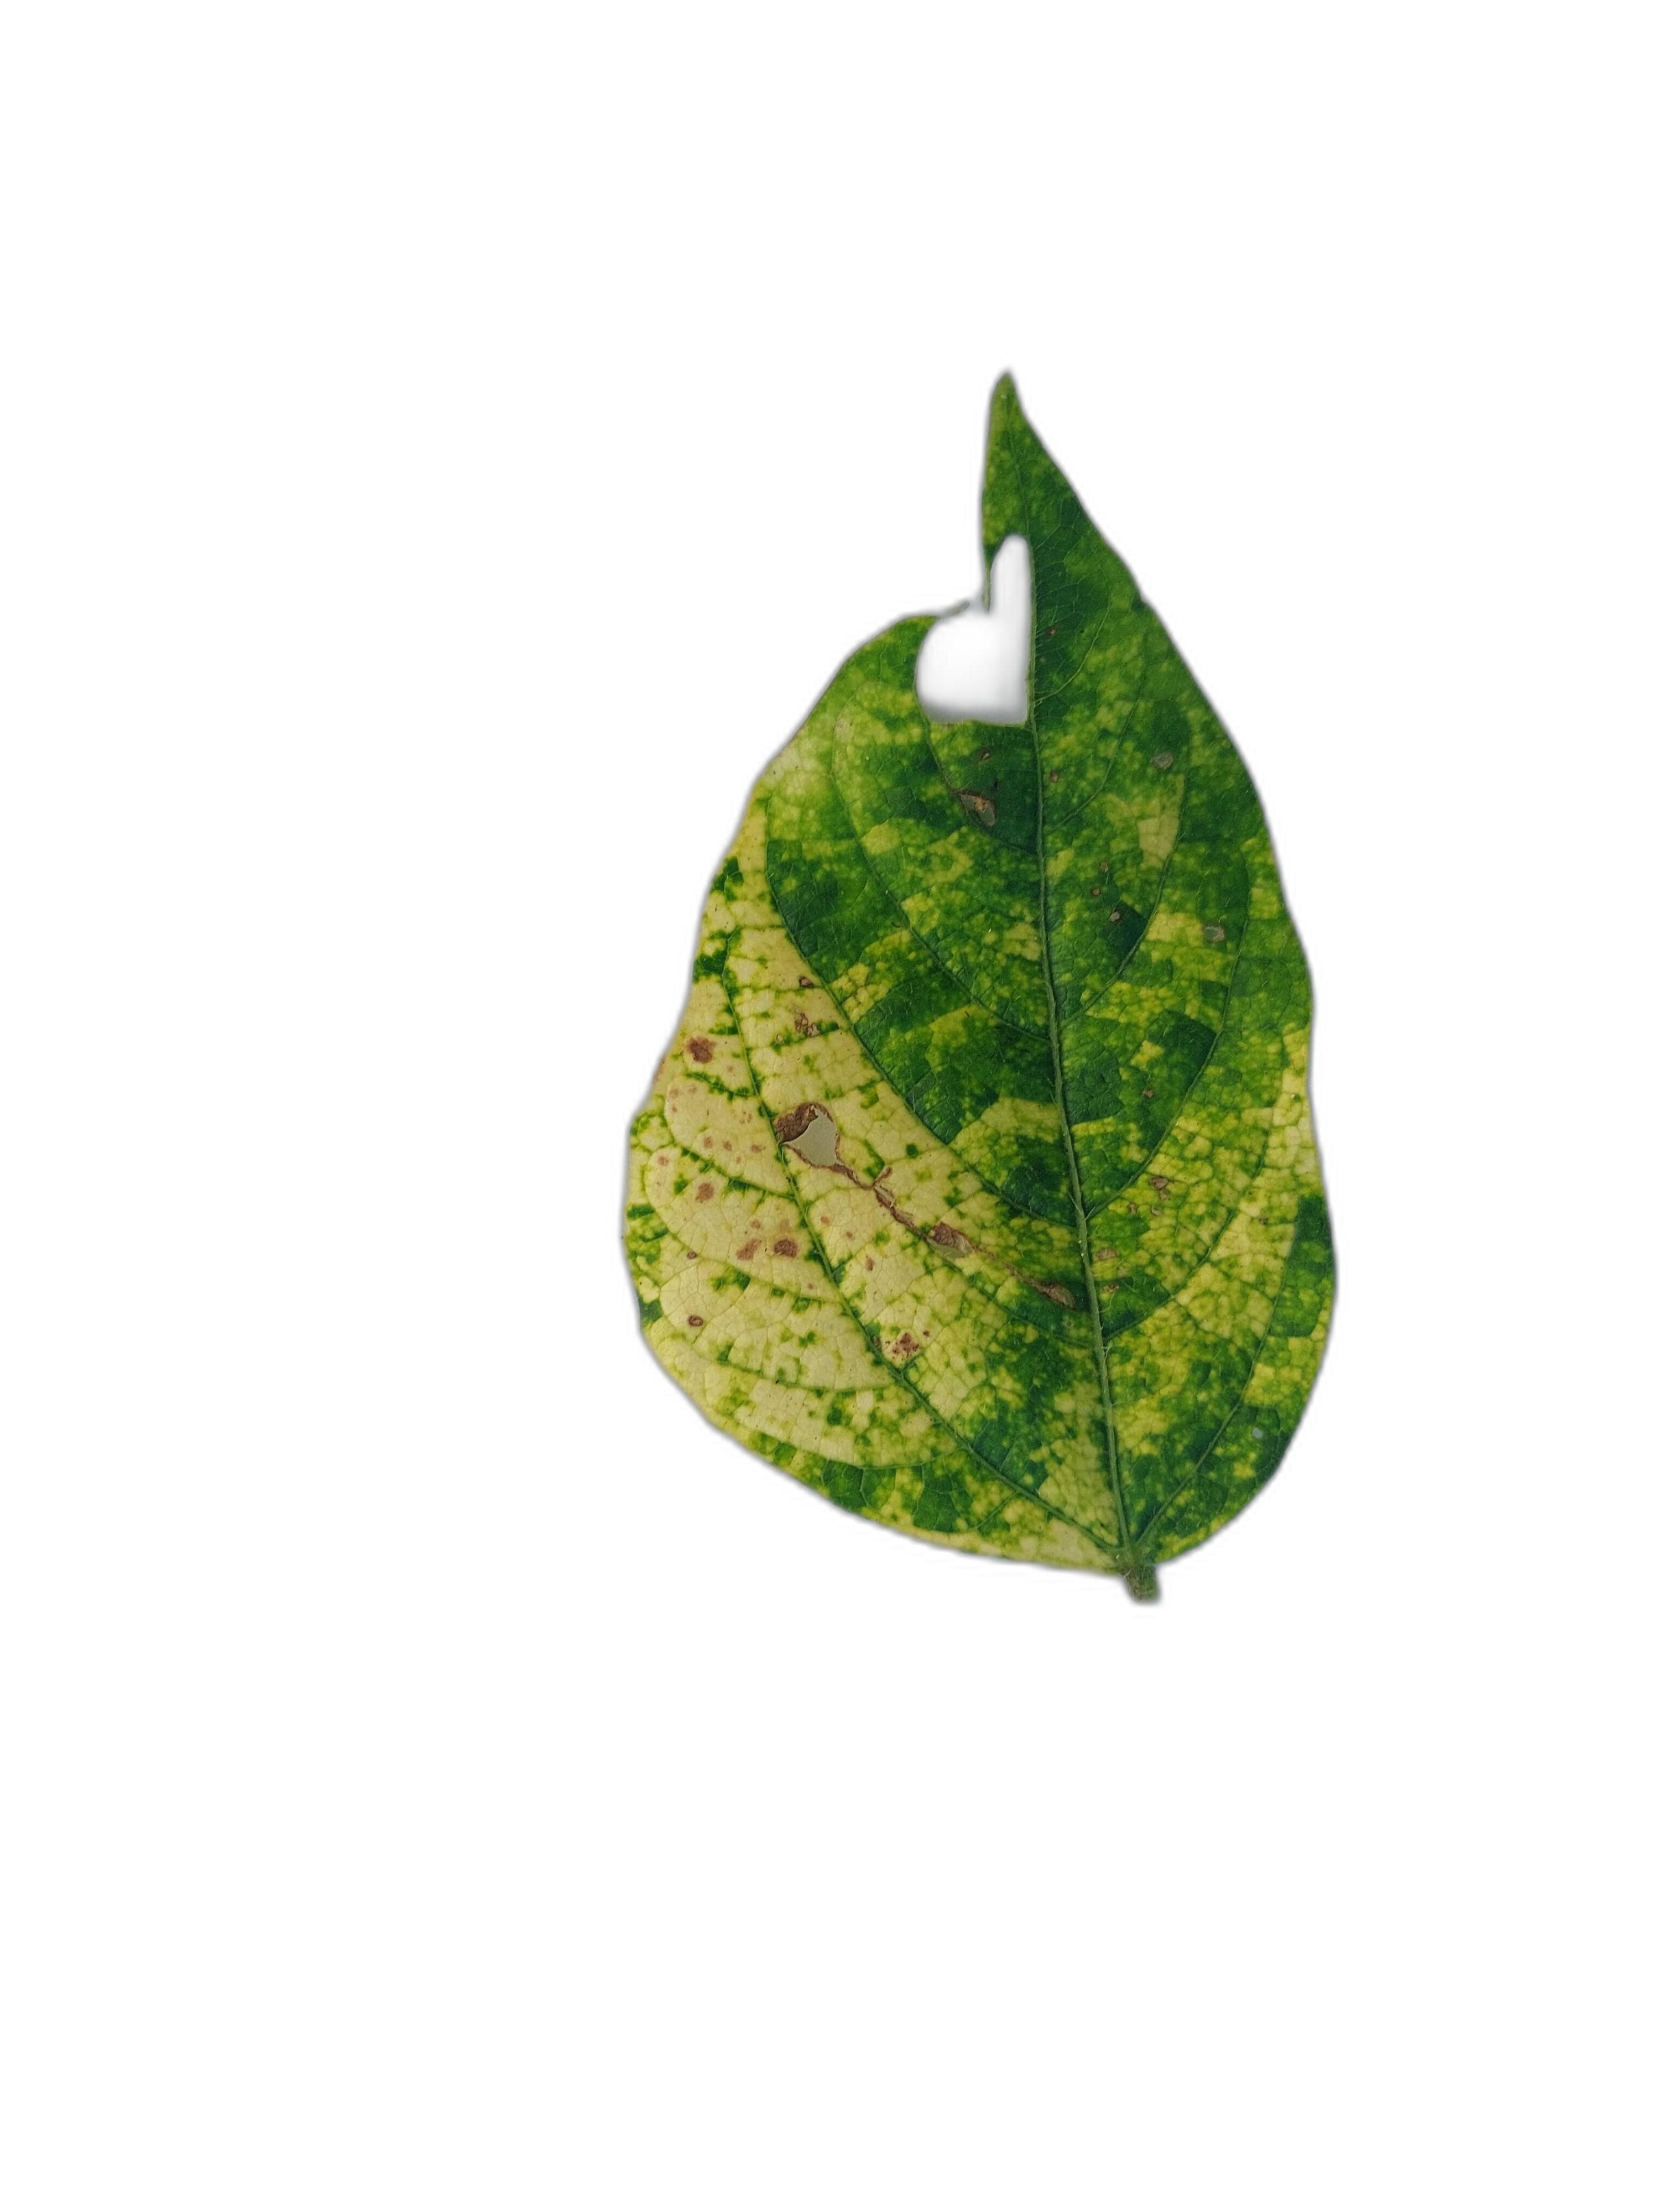
Label: Yellow Mosaic